Young Abe Lincoln

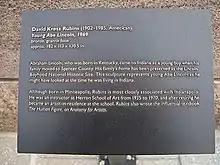
Placard in front of "Young Abe Lincoln" sculpture

In 1992, Save Outdoor Sculpture! surveyed this piece and found it to be well maintained.